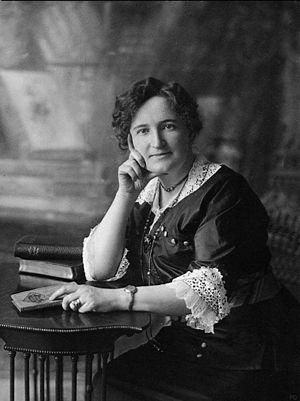
Nellie McClung est une activiste et femme politique canadienne.